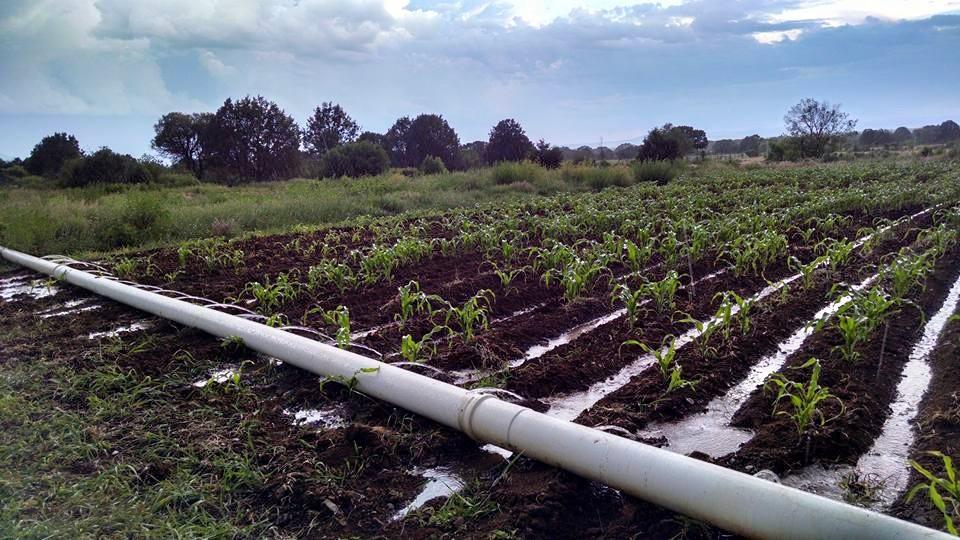
Mfumo wa umwagiliaji unaendelea kwa ustadi kupitia kwenye shamba kubwa sana lenye matuta yaliyopandwa mimea ya kijani kibichi juu yake. Kila tuta likiwa na nafasi yake kwenye udongo mweusi wenye rutuba na pembeni kuna mfumo wa umwagiliaji unaohakilisha maji yanatirika kwa usahihi kwenye matuta haya.